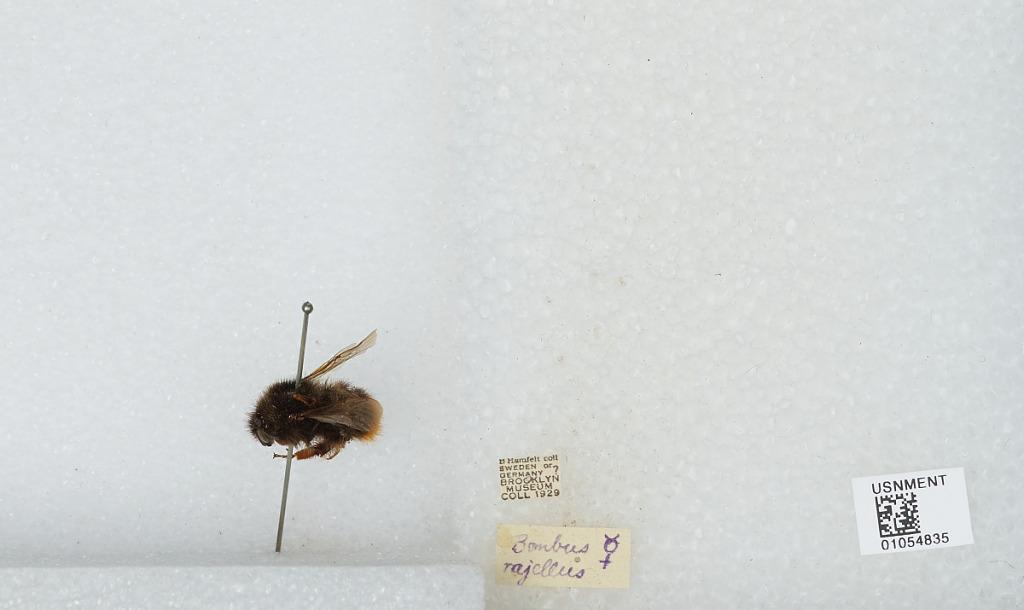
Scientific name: Bombus sp.
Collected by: B. Hamfelt
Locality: Sweden or Germany